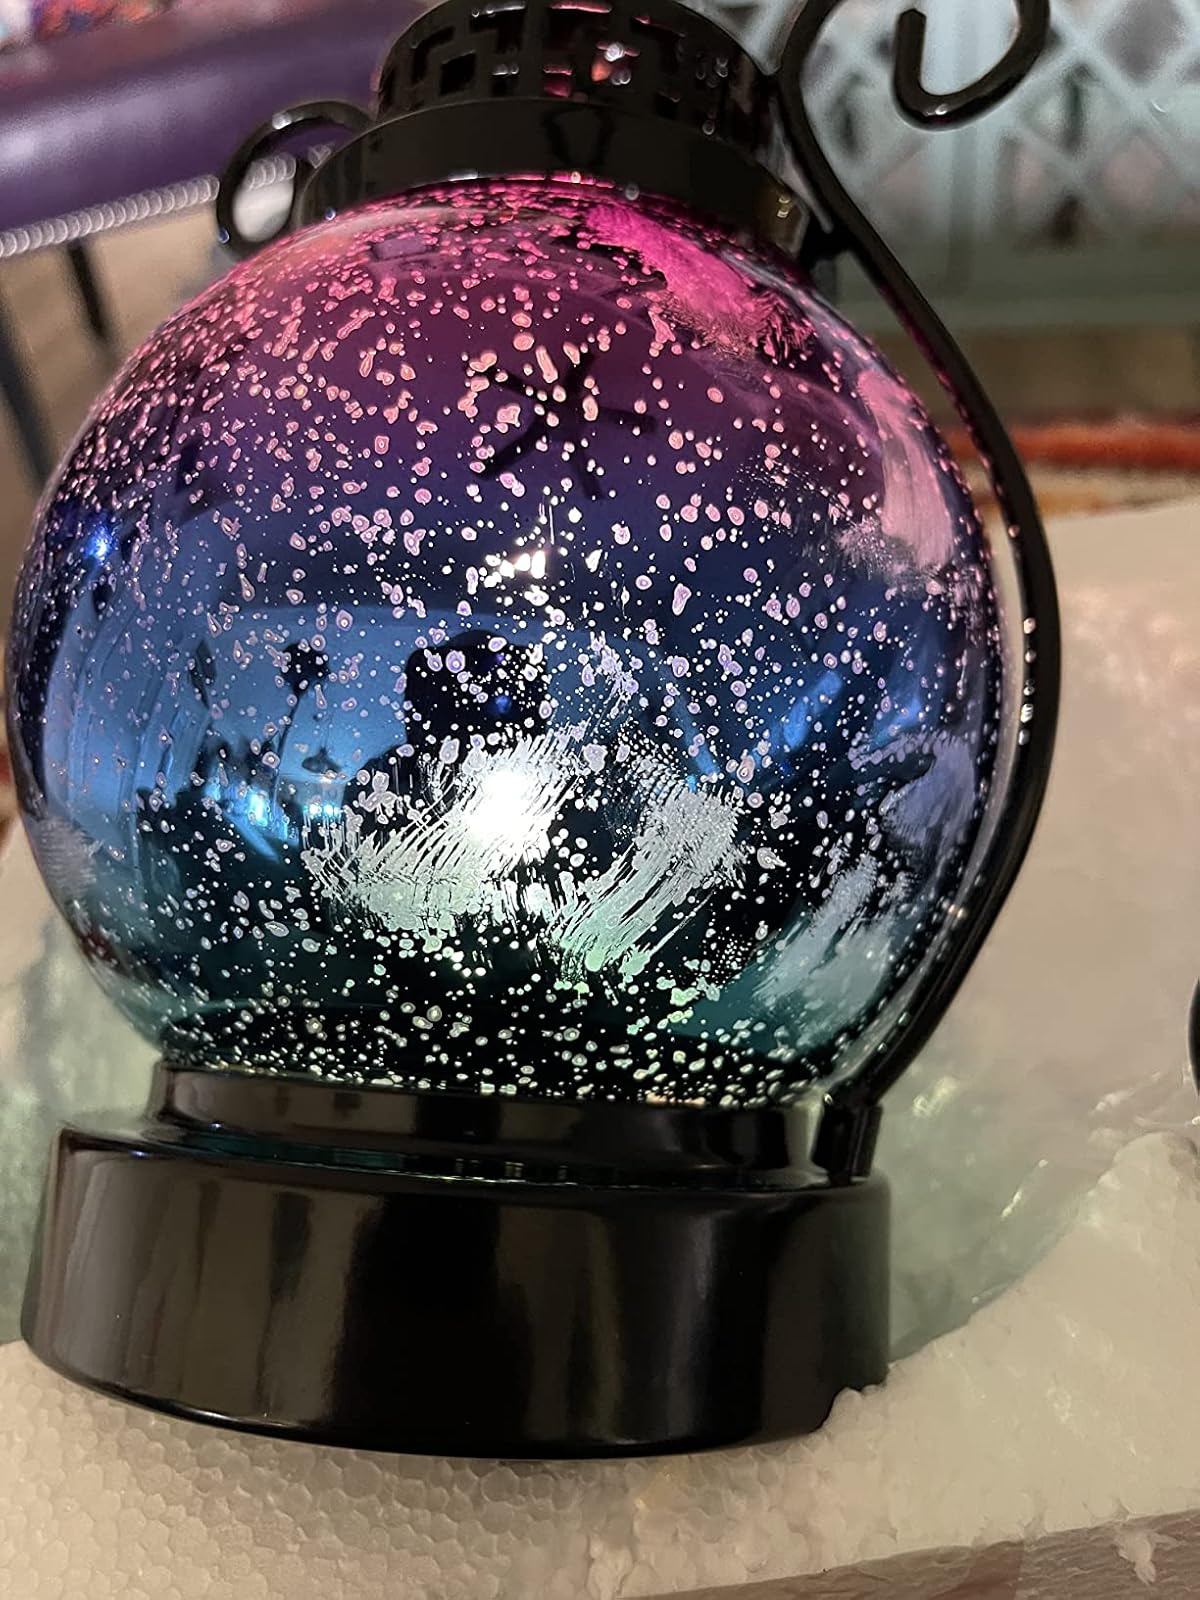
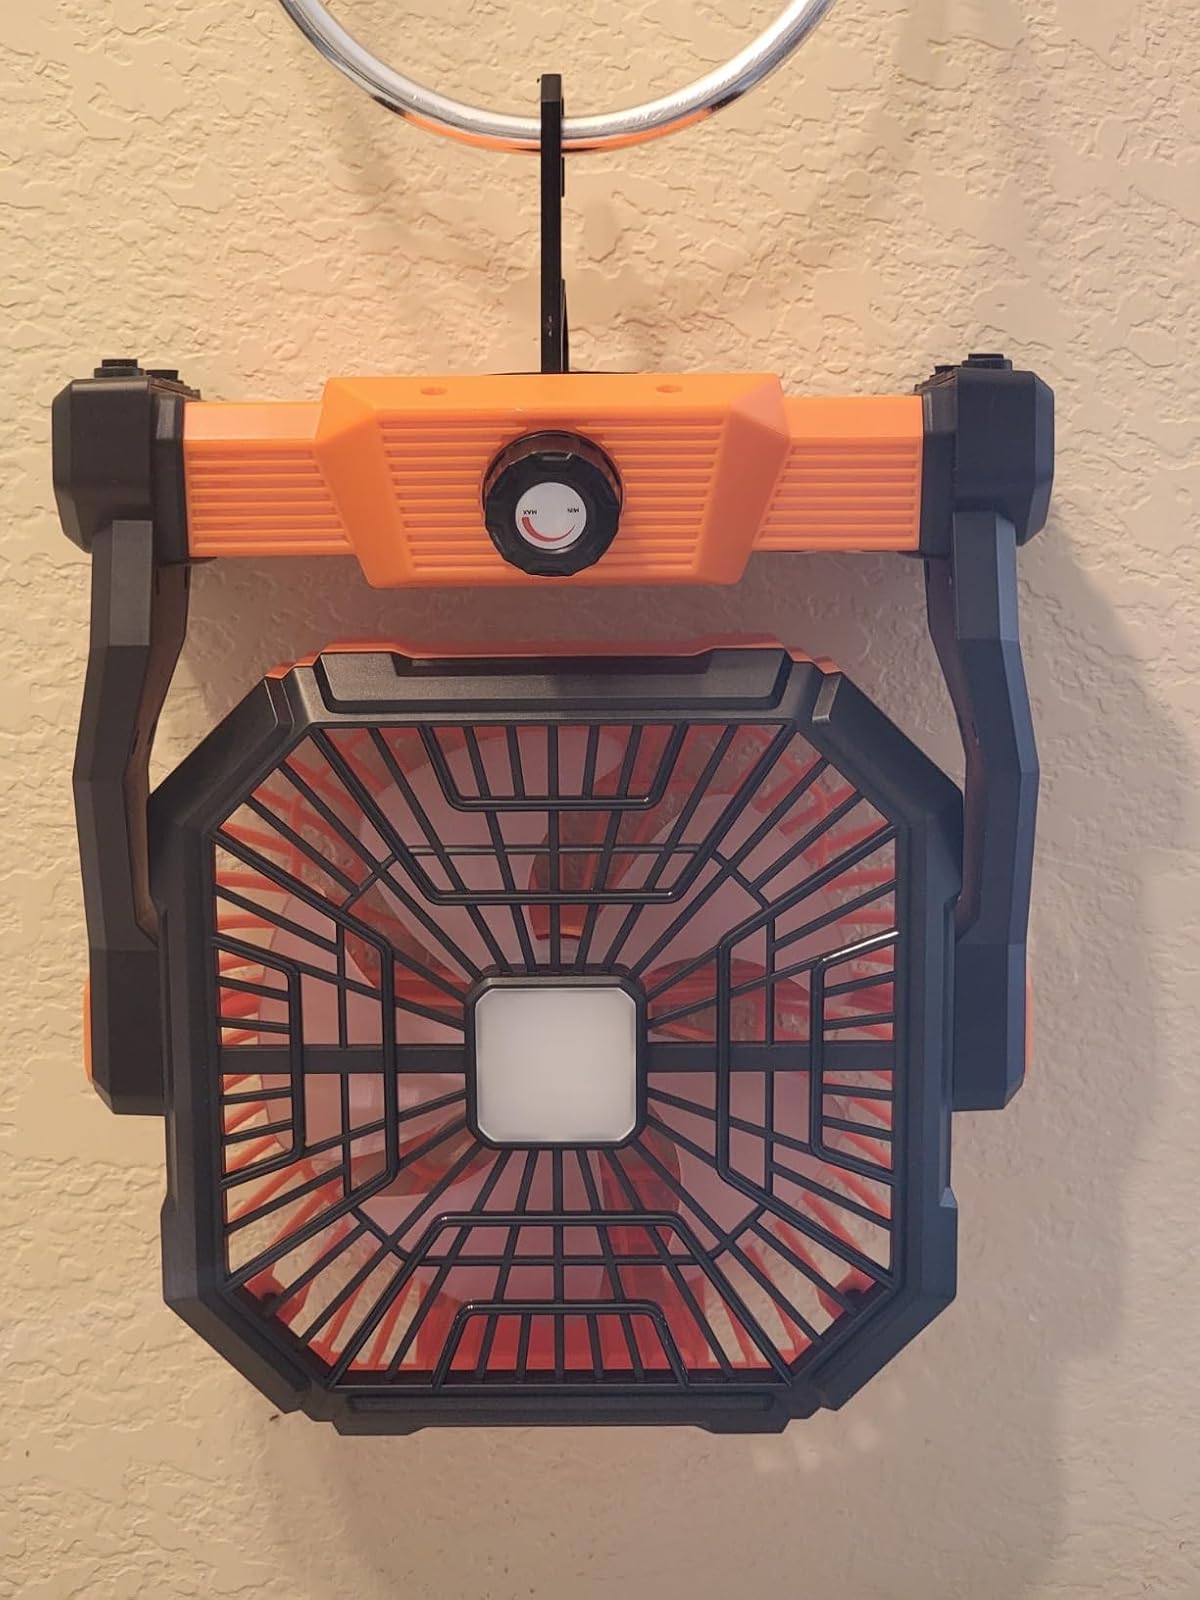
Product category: lantern
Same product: no